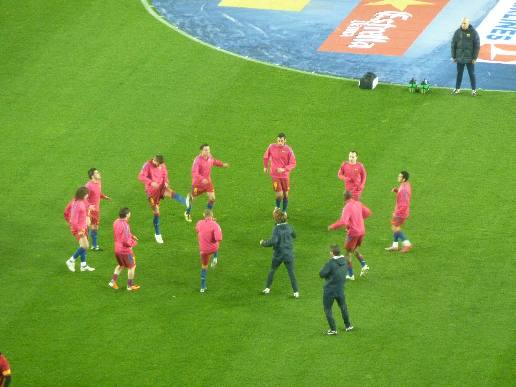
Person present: Yes